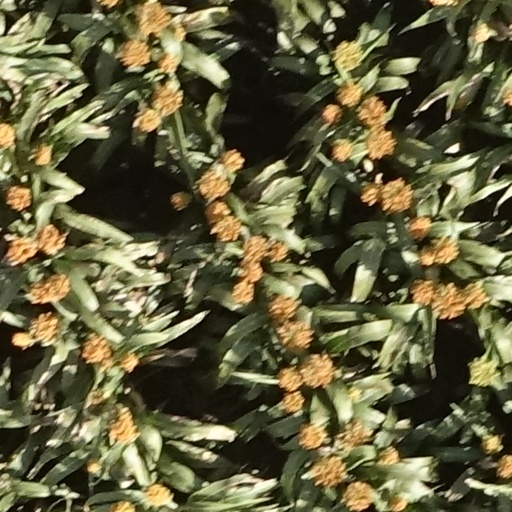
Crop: sorghum